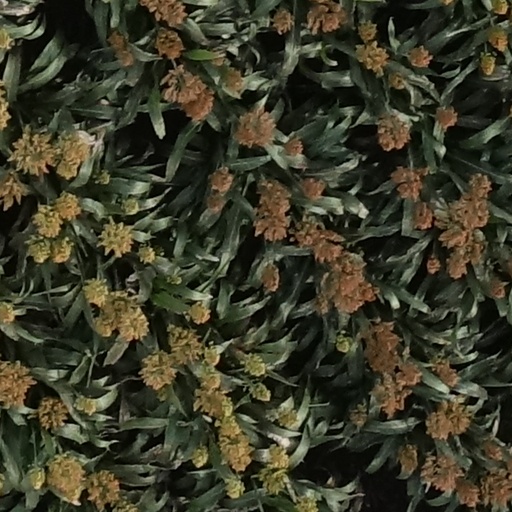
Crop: sorghum